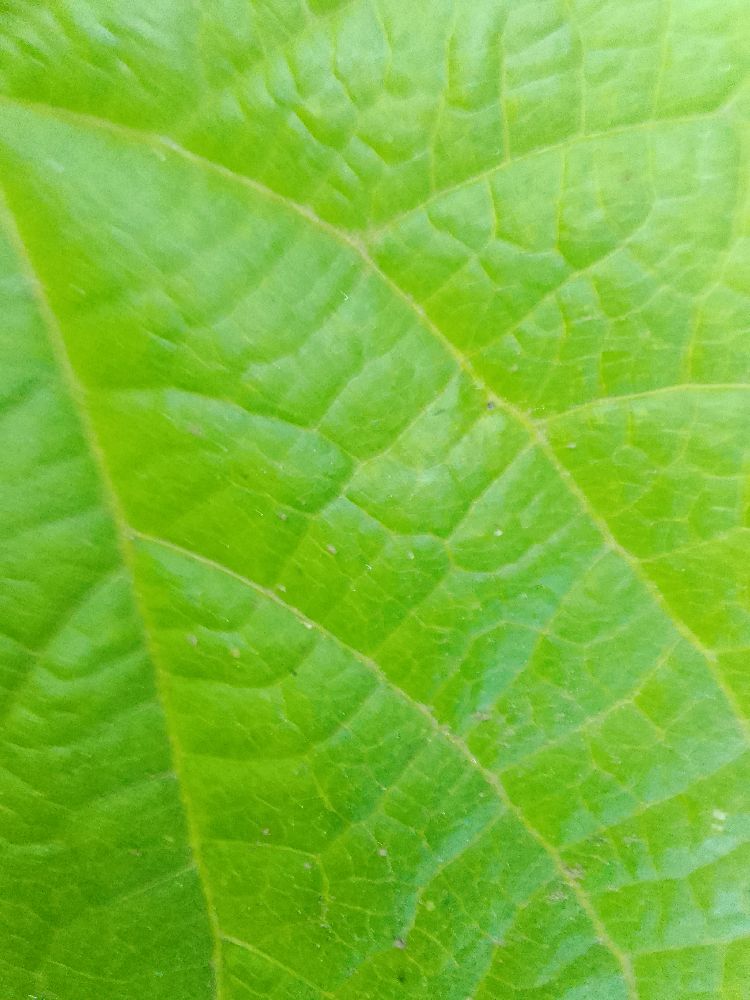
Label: healthy